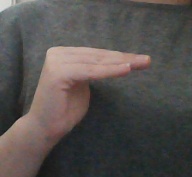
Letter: haa